Zeved habat

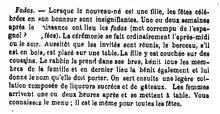
French description of the Fadas ceremony (1888)

In Jewish legal literature, the "Zeved Habat" event is cited as either taking place in the synagogue during the Torah reading of the Shabbat service, when the father receives an "aliya", or the ceremony may take place at the home in the course of a festive meal. Some Jewish communities have the custom of waiting until the mother has recovered and can enter the synagogue for the ceremony to take place. The event is also treated as an appropriate occasion for the mother of the newborn to recite the traditional blessing of thanksgiving, known as "Hagomel". Some Jews have the custom to hold the "Zeved Habat" ceremony on the first Shabbat from the birth. The Hebrew word "zeved" is understood to be a somewhat rare word and appears just once in the Pentateuch in where Leah offers thanks to God for the birth of Zebulon. The Hebrew word used in the verse may mean "gift" or "dwelling".